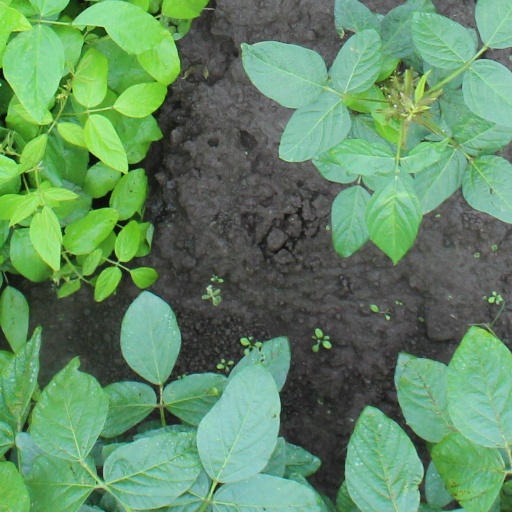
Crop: soybean